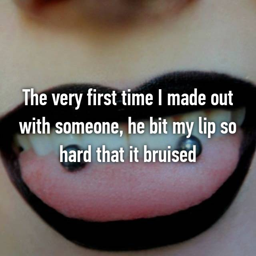
the very first time i made out with someone , he bit my lip so hard that it bruised